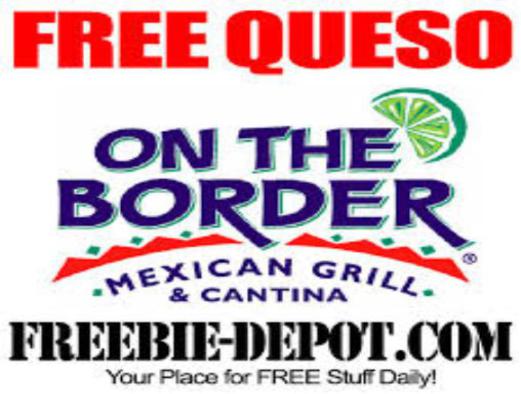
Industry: Food